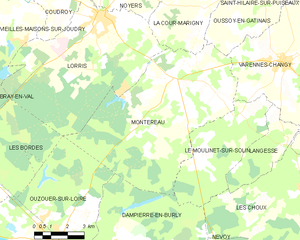
Montereau est une commune française située dans le département du Loiret en région Centre-Val de Loire.